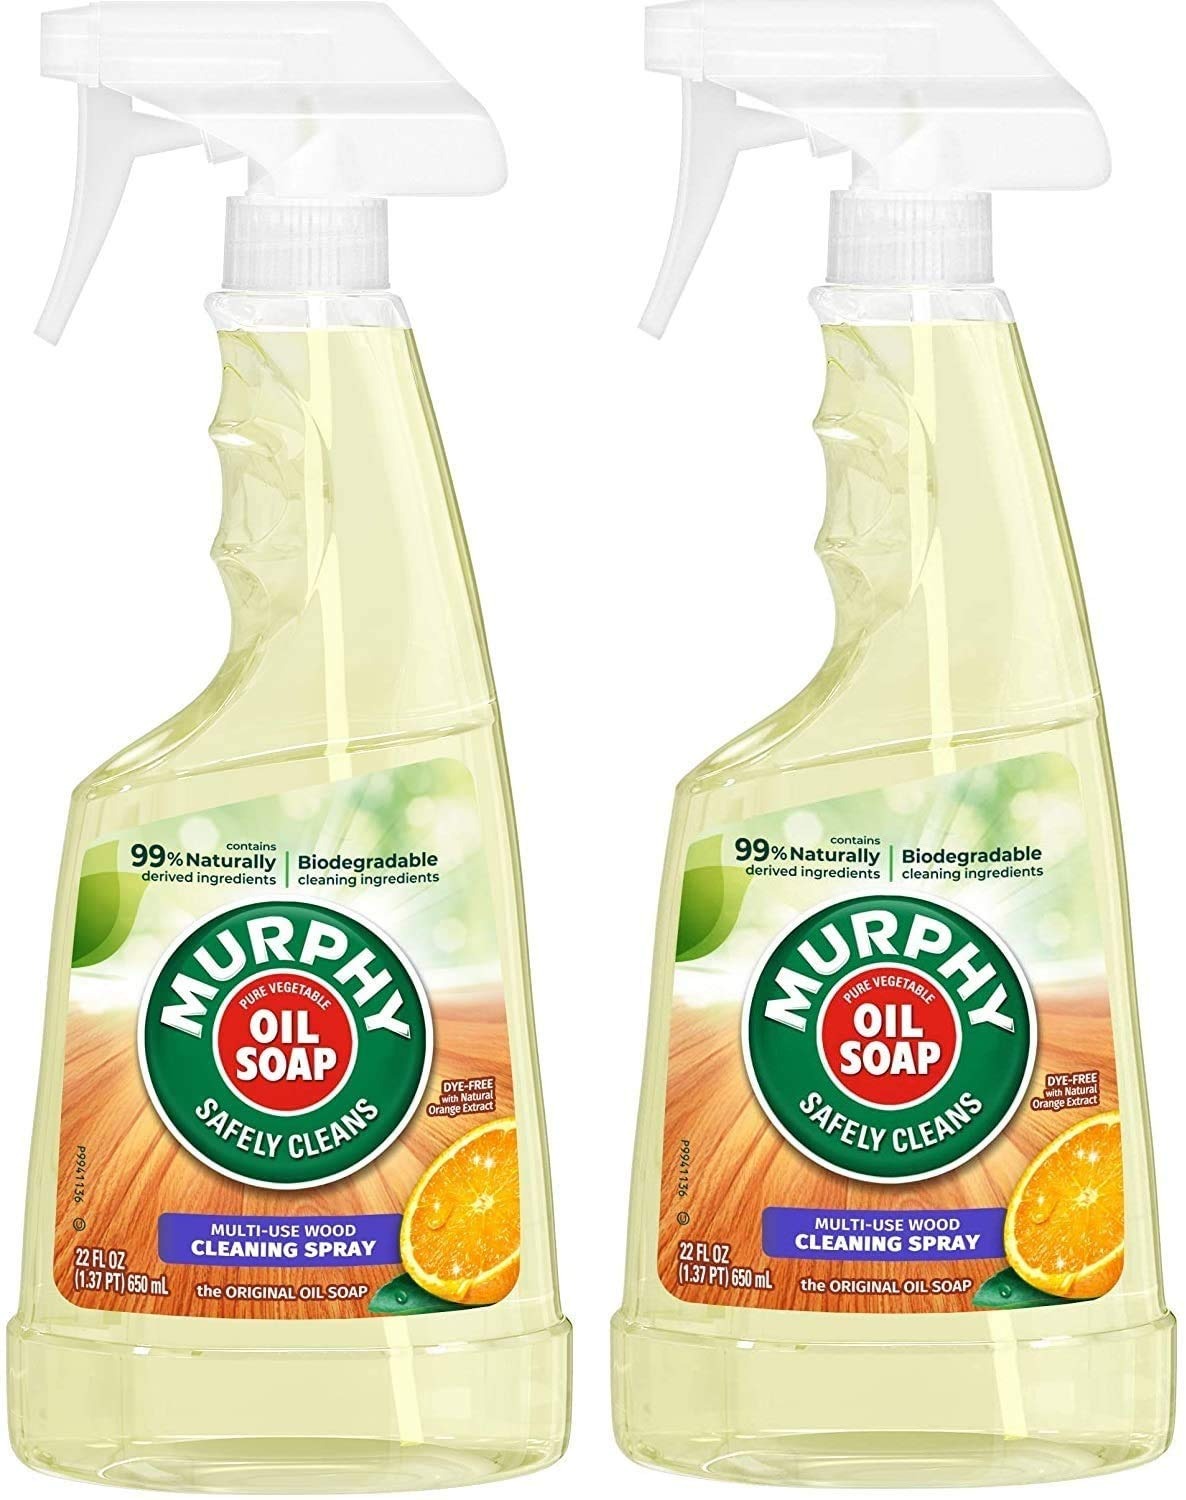
Item Name: Murphy Oil Multi-use Wood Cleaner Spray With Orange Oil 22 Oz Pack Of 6
Bullet Point: Safely cleans finished wood surfaces. Formulated with 98% plant-derived ingredients, including coconut, water and natural fragrance. Murphy Wood Cleaner removes wax build-up from wood surfaces.
Value: 132.0
Unit: Fl Oz

Price: 20.65